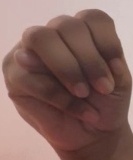
ASL sign: M